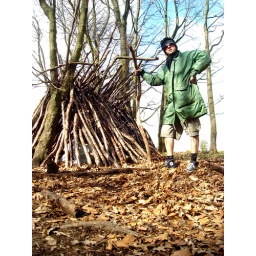
salmay dalmay adonay. man build den in wood with much child labour.. happy den building man with his wooden ethnic telling bone